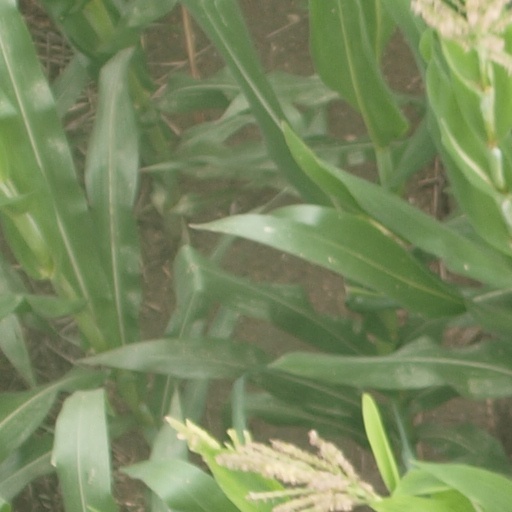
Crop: maize; corn